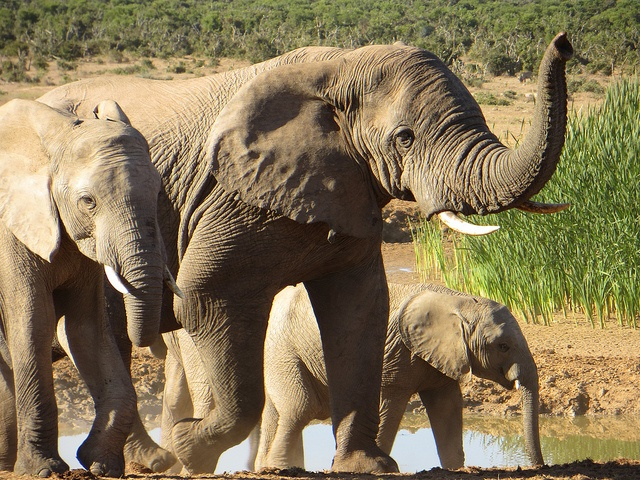
a couple of elephants are walking in the water
Three elephants are walking past a waterhole.
A small group of elephants walking along the waters edge.
some elephants water dirt plants bushes and trees
A family of elephants standing in a watering hole